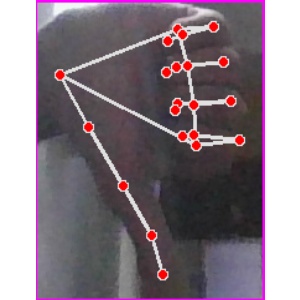
अक्षर: फ